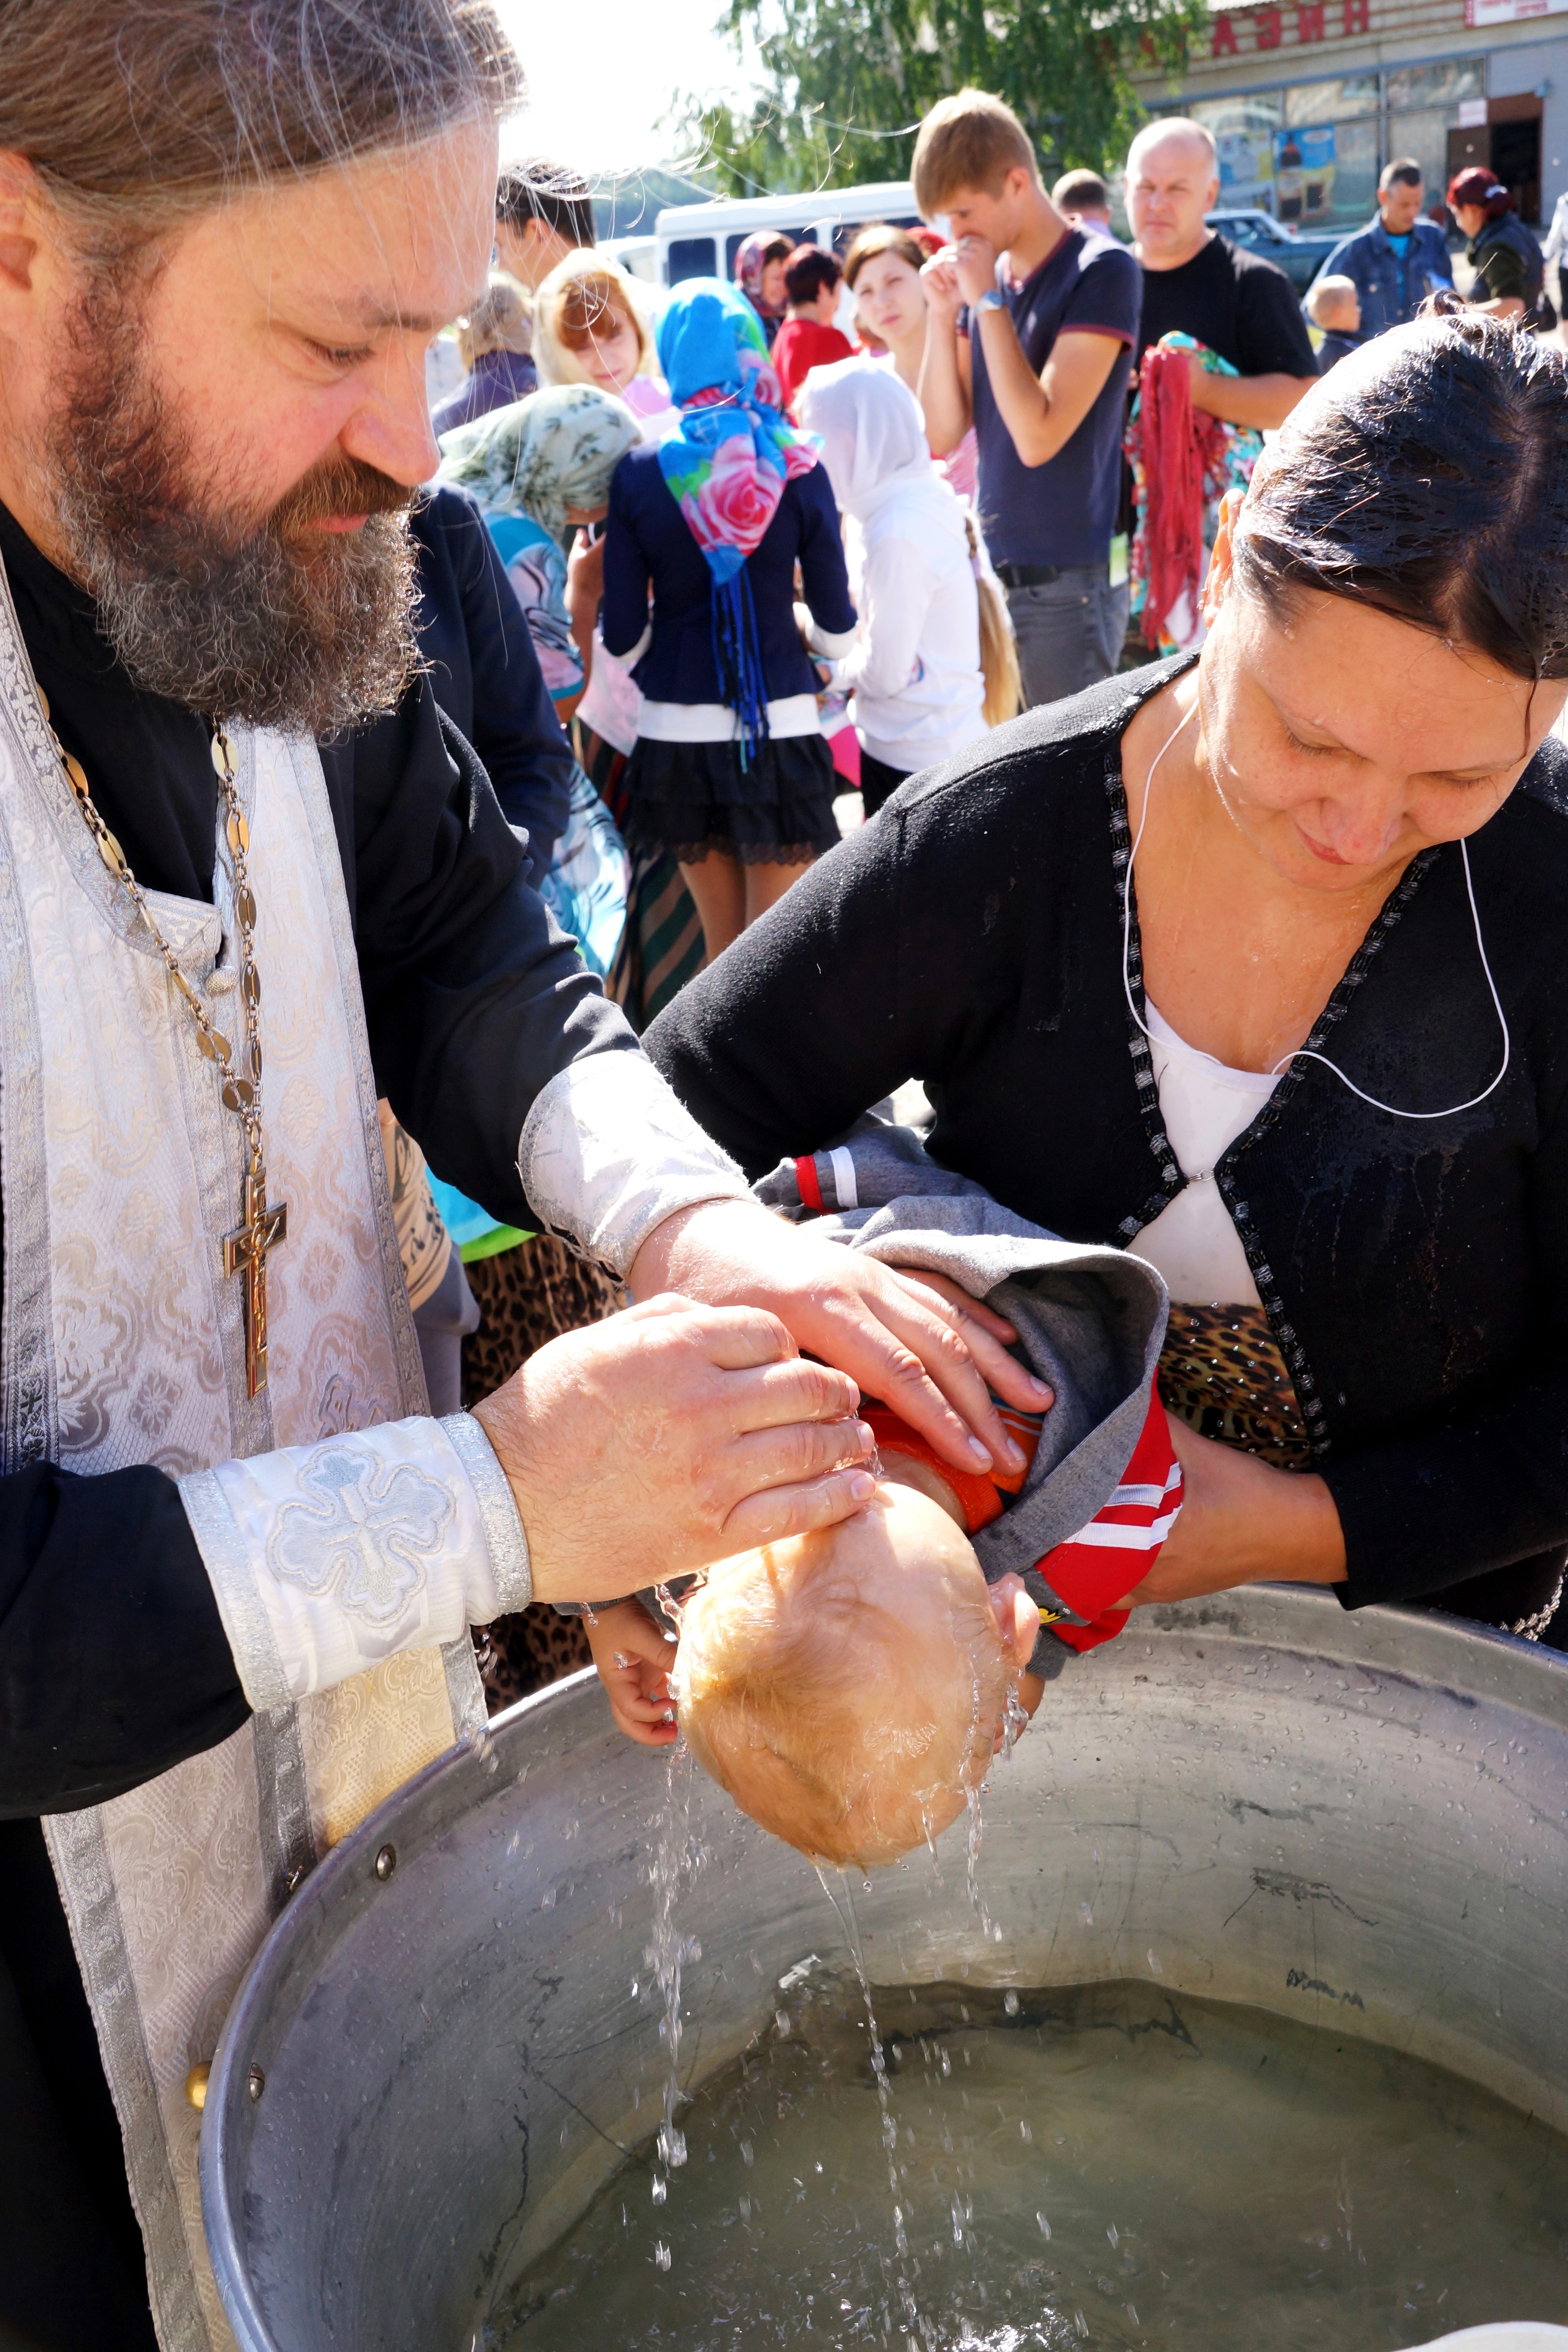
woman, boy, summer, church, sunny, festival, russia, tradition, orthodoxy, baptism, human action, bright day, orthodox priest